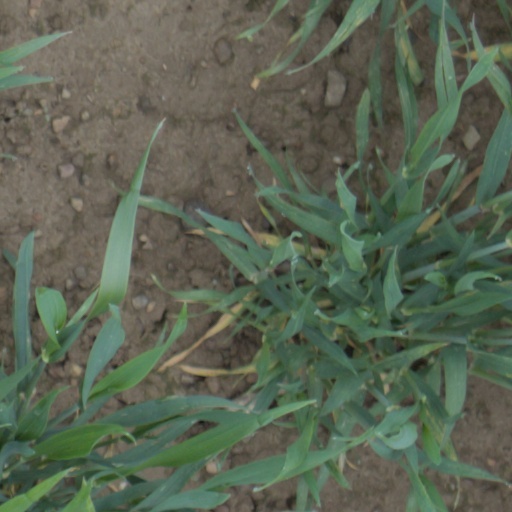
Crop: wheat